Beyond Utopia

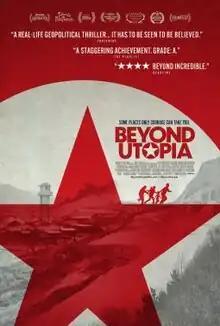
Theatrical release poster

Beyond Utopia is a 2023 American documentary film directed by Madeleine Gavin. Debuted at the 2023 Sundance Film Festival, the documentary largely centers around Pastor Seungeun Kim, a South Korean human rights activist and director of the Caleb Mission, which has rescued over 1,000 North Korean defectors since 2000. The film also shows amateur footage from inside the DPRK as well as interviews Hyeonseo Lee and other defectors.